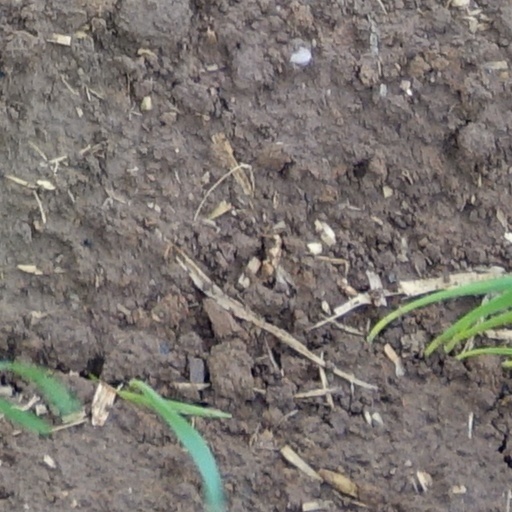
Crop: wheat